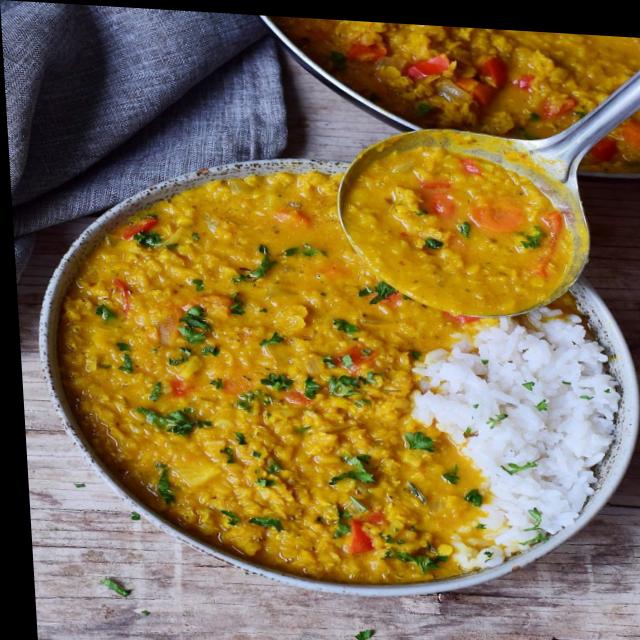
Dish: dal_makhani